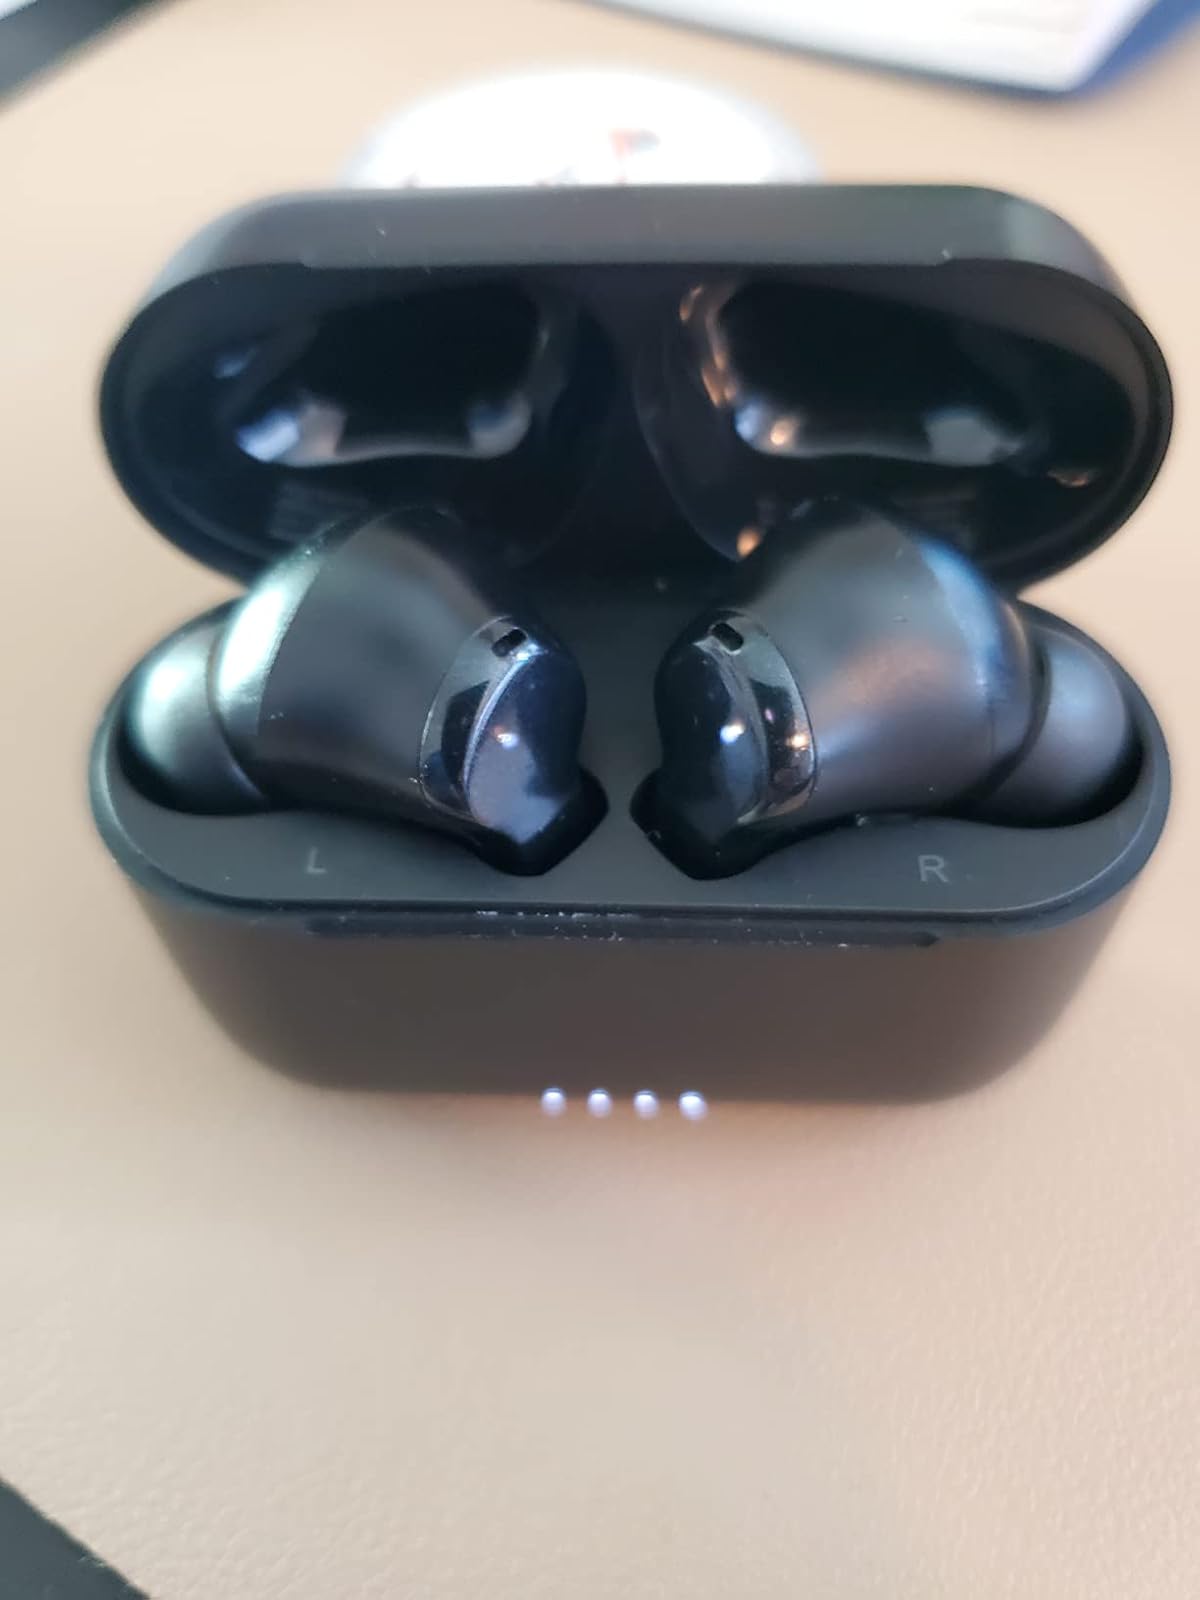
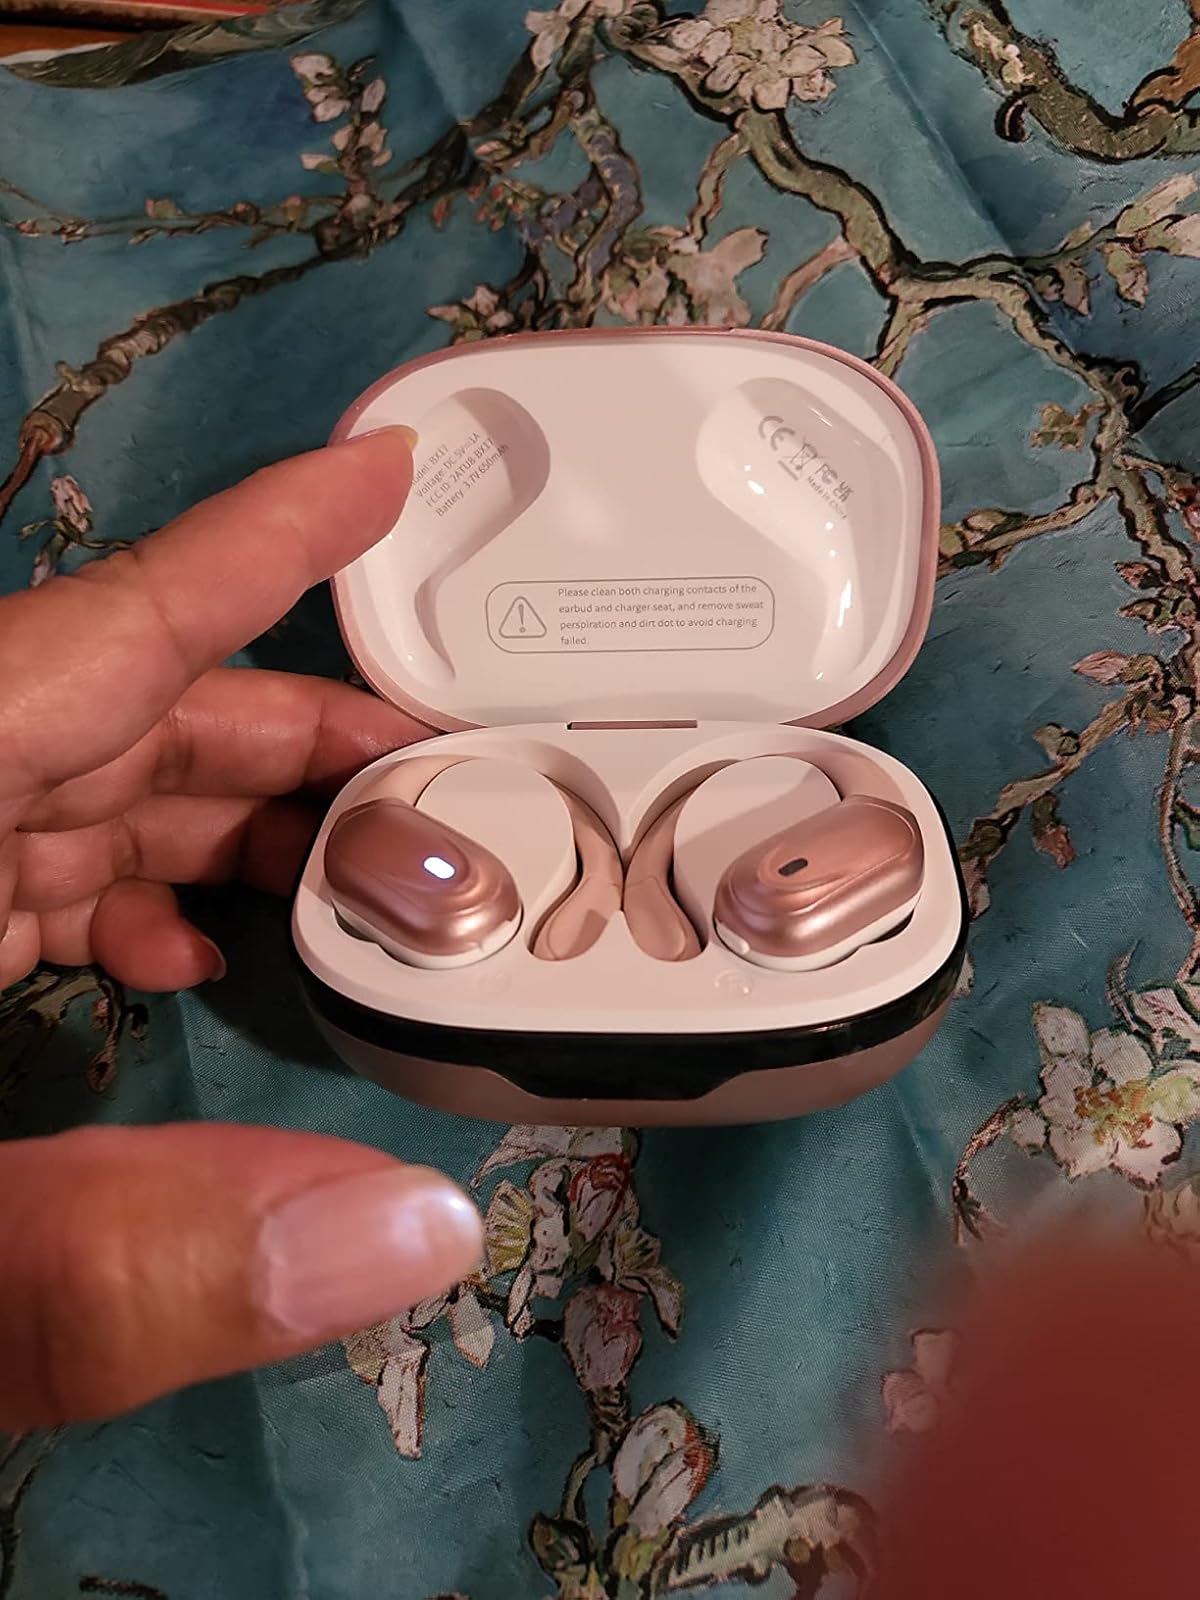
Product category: earbuds
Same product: no